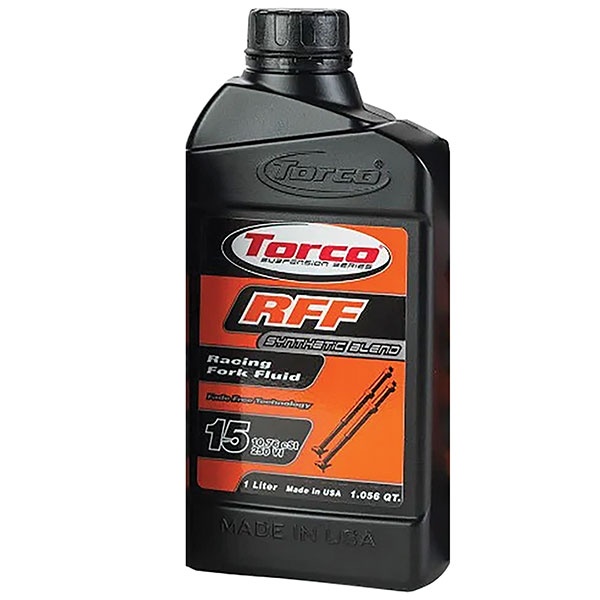
Torco Rff Fork Fluid (Blend) 12Pk (T830015C) - 920-2064
TORCO RFF FORK FLUID (BLEND) Torco Racing Fork Fluid is a high tech fluid designed to exceed the demands of all cartridge and conventional fork applications. This high VI synthetic blend formula features the best anti-sticking technology and promotes consistent dampening under the most extreme temperature conditions. It also features the best protection against foaming, seal swell, oxidation, corrosion, friction and wear
Brand: TORCO
Category: Vehicles & Parts > Vehicle Parts & Accessories > Vehicle Maintenance, Care & Decor > Vehicle Fluids